Larpool Viaduct

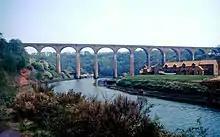
Western side of the Larpool Viaduct with the River Esk in front

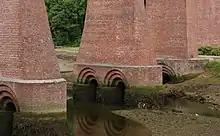
Triple foundations on the river piers

The viaduct was constructed for the Scarborough and Whitby Railway to carry a single track line over the River Esk and valley near Whitby, as well as crossing the Esk Valley Railway, and Whitby, Redcar and Middlesbrough Union Railway. Due to its situation close to the sea the design avoided the use of iron, using brick and cement construction; the design was based on the Saltburn Viaduct. Construction began in October 1882 and was complete by October 1884; two men fell from the piers during construction, but recovered. The resident engineer was Charles Arthur Rowlandson, the contractors were John Waddell and Sons.